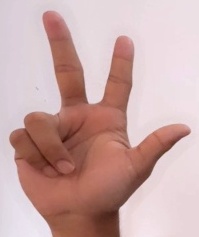
ASL sign: 3